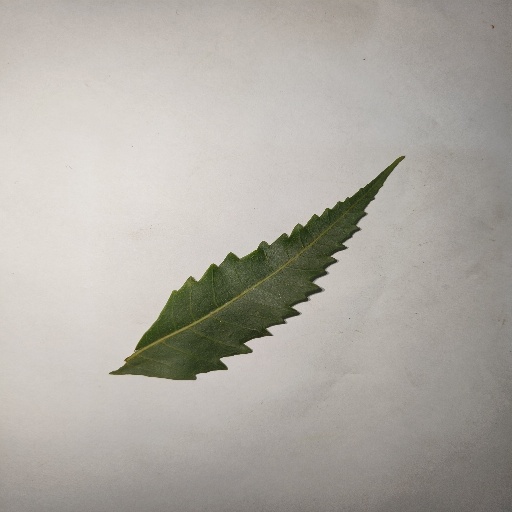
Species: Neem
Leaf condition: Healthy Leaf